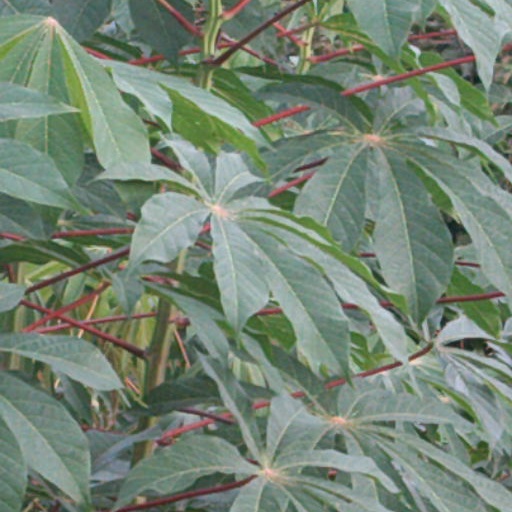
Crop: cassava